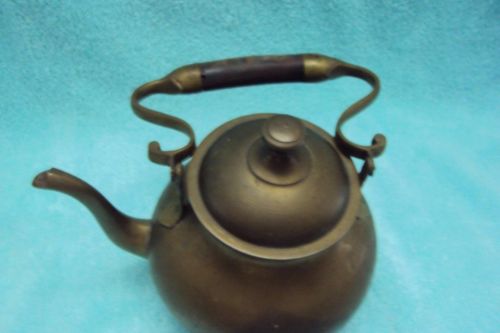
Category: kettle